Dacht-i-Navar Group

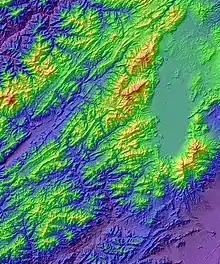
The depression that Dacht-i-Navar is situated in forms the upper right part of the image

The Dacht-i-Navar Group is a volcanic field in Afghanistan. It consists of a group of lava domes and stratovolcanoes at the southern end of the Dacht-i-Navar depression and partly extend north of the same depression. They were active during the Pliocene and Pleistocene.